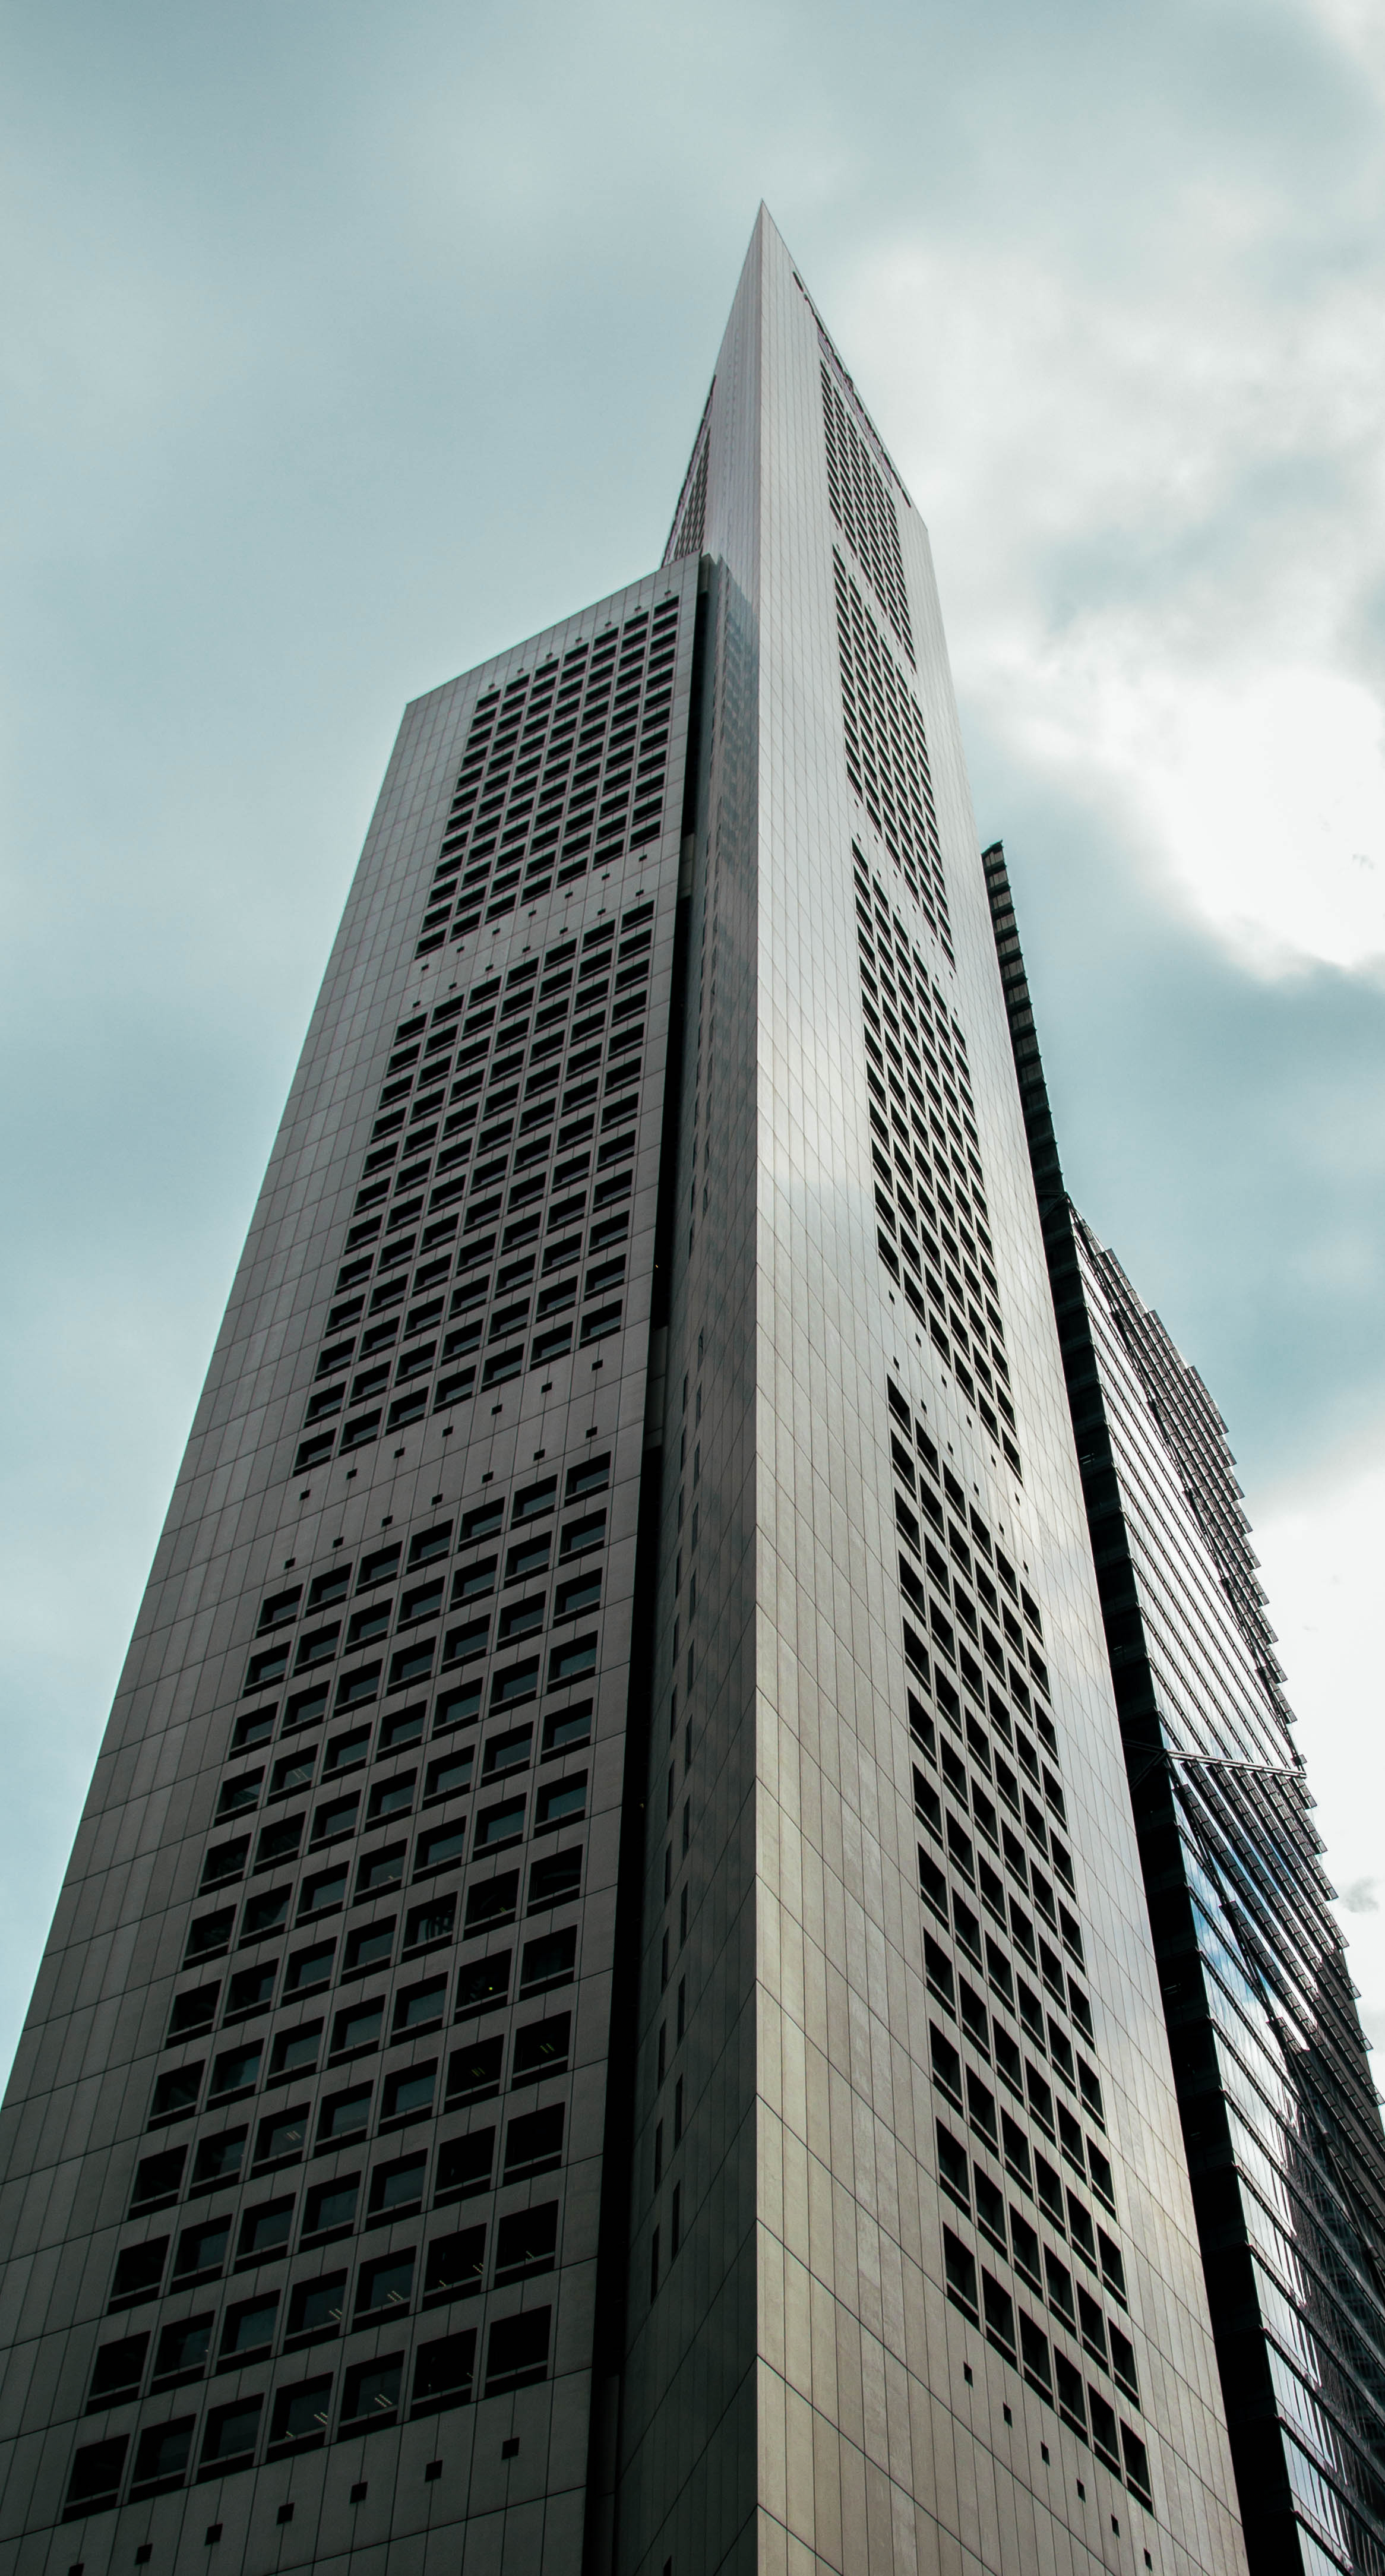
architecture, sky, building, city, skyscraper, cityscape, downtown, tower, landmark, facade, tower block, high rise, windows, symmetry, headquarters, metropolis, low angle shot, urban area, human settlement, metropolitan area, brutalist architecture